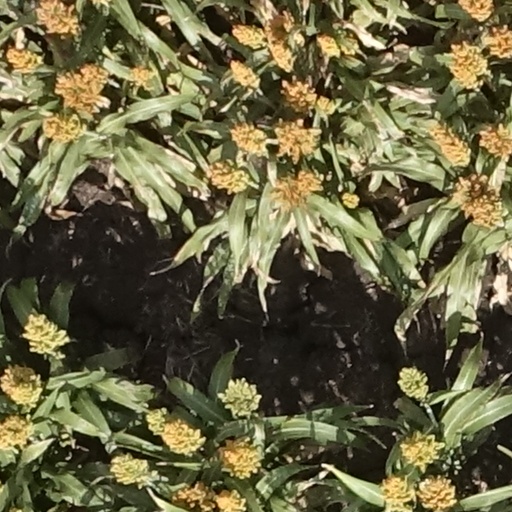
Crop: sorghum